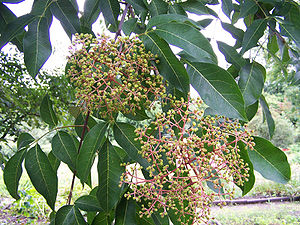
Tetradium
Tetradium hupehensis
"Tetradium er en slægt med 5-10 arter, som er udbredt i Østasien. Ofte kaldes slægt og arter for ""Euodia"", og det skyldes, at de tidligere var placeret dér. Det er små, stedsegrønne eller løvfældende træer eller buske med modsatte blade, der er helrandede, blanke og uligefinnede. De små, uanselige blomster er samlet i endestillede toppe eller halvskærme. Træerne er enbo. Frugterne er blålige eller sorte bær.